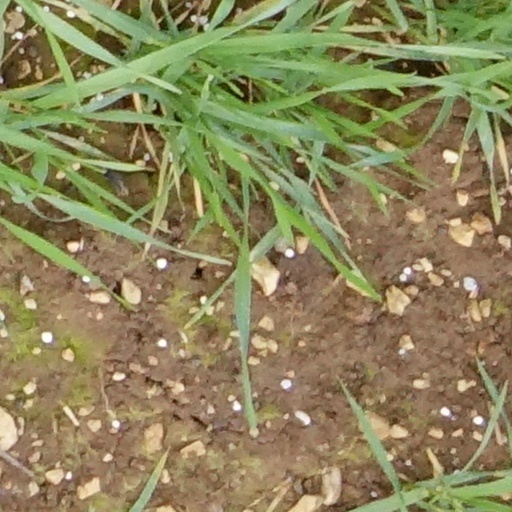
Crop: wheat